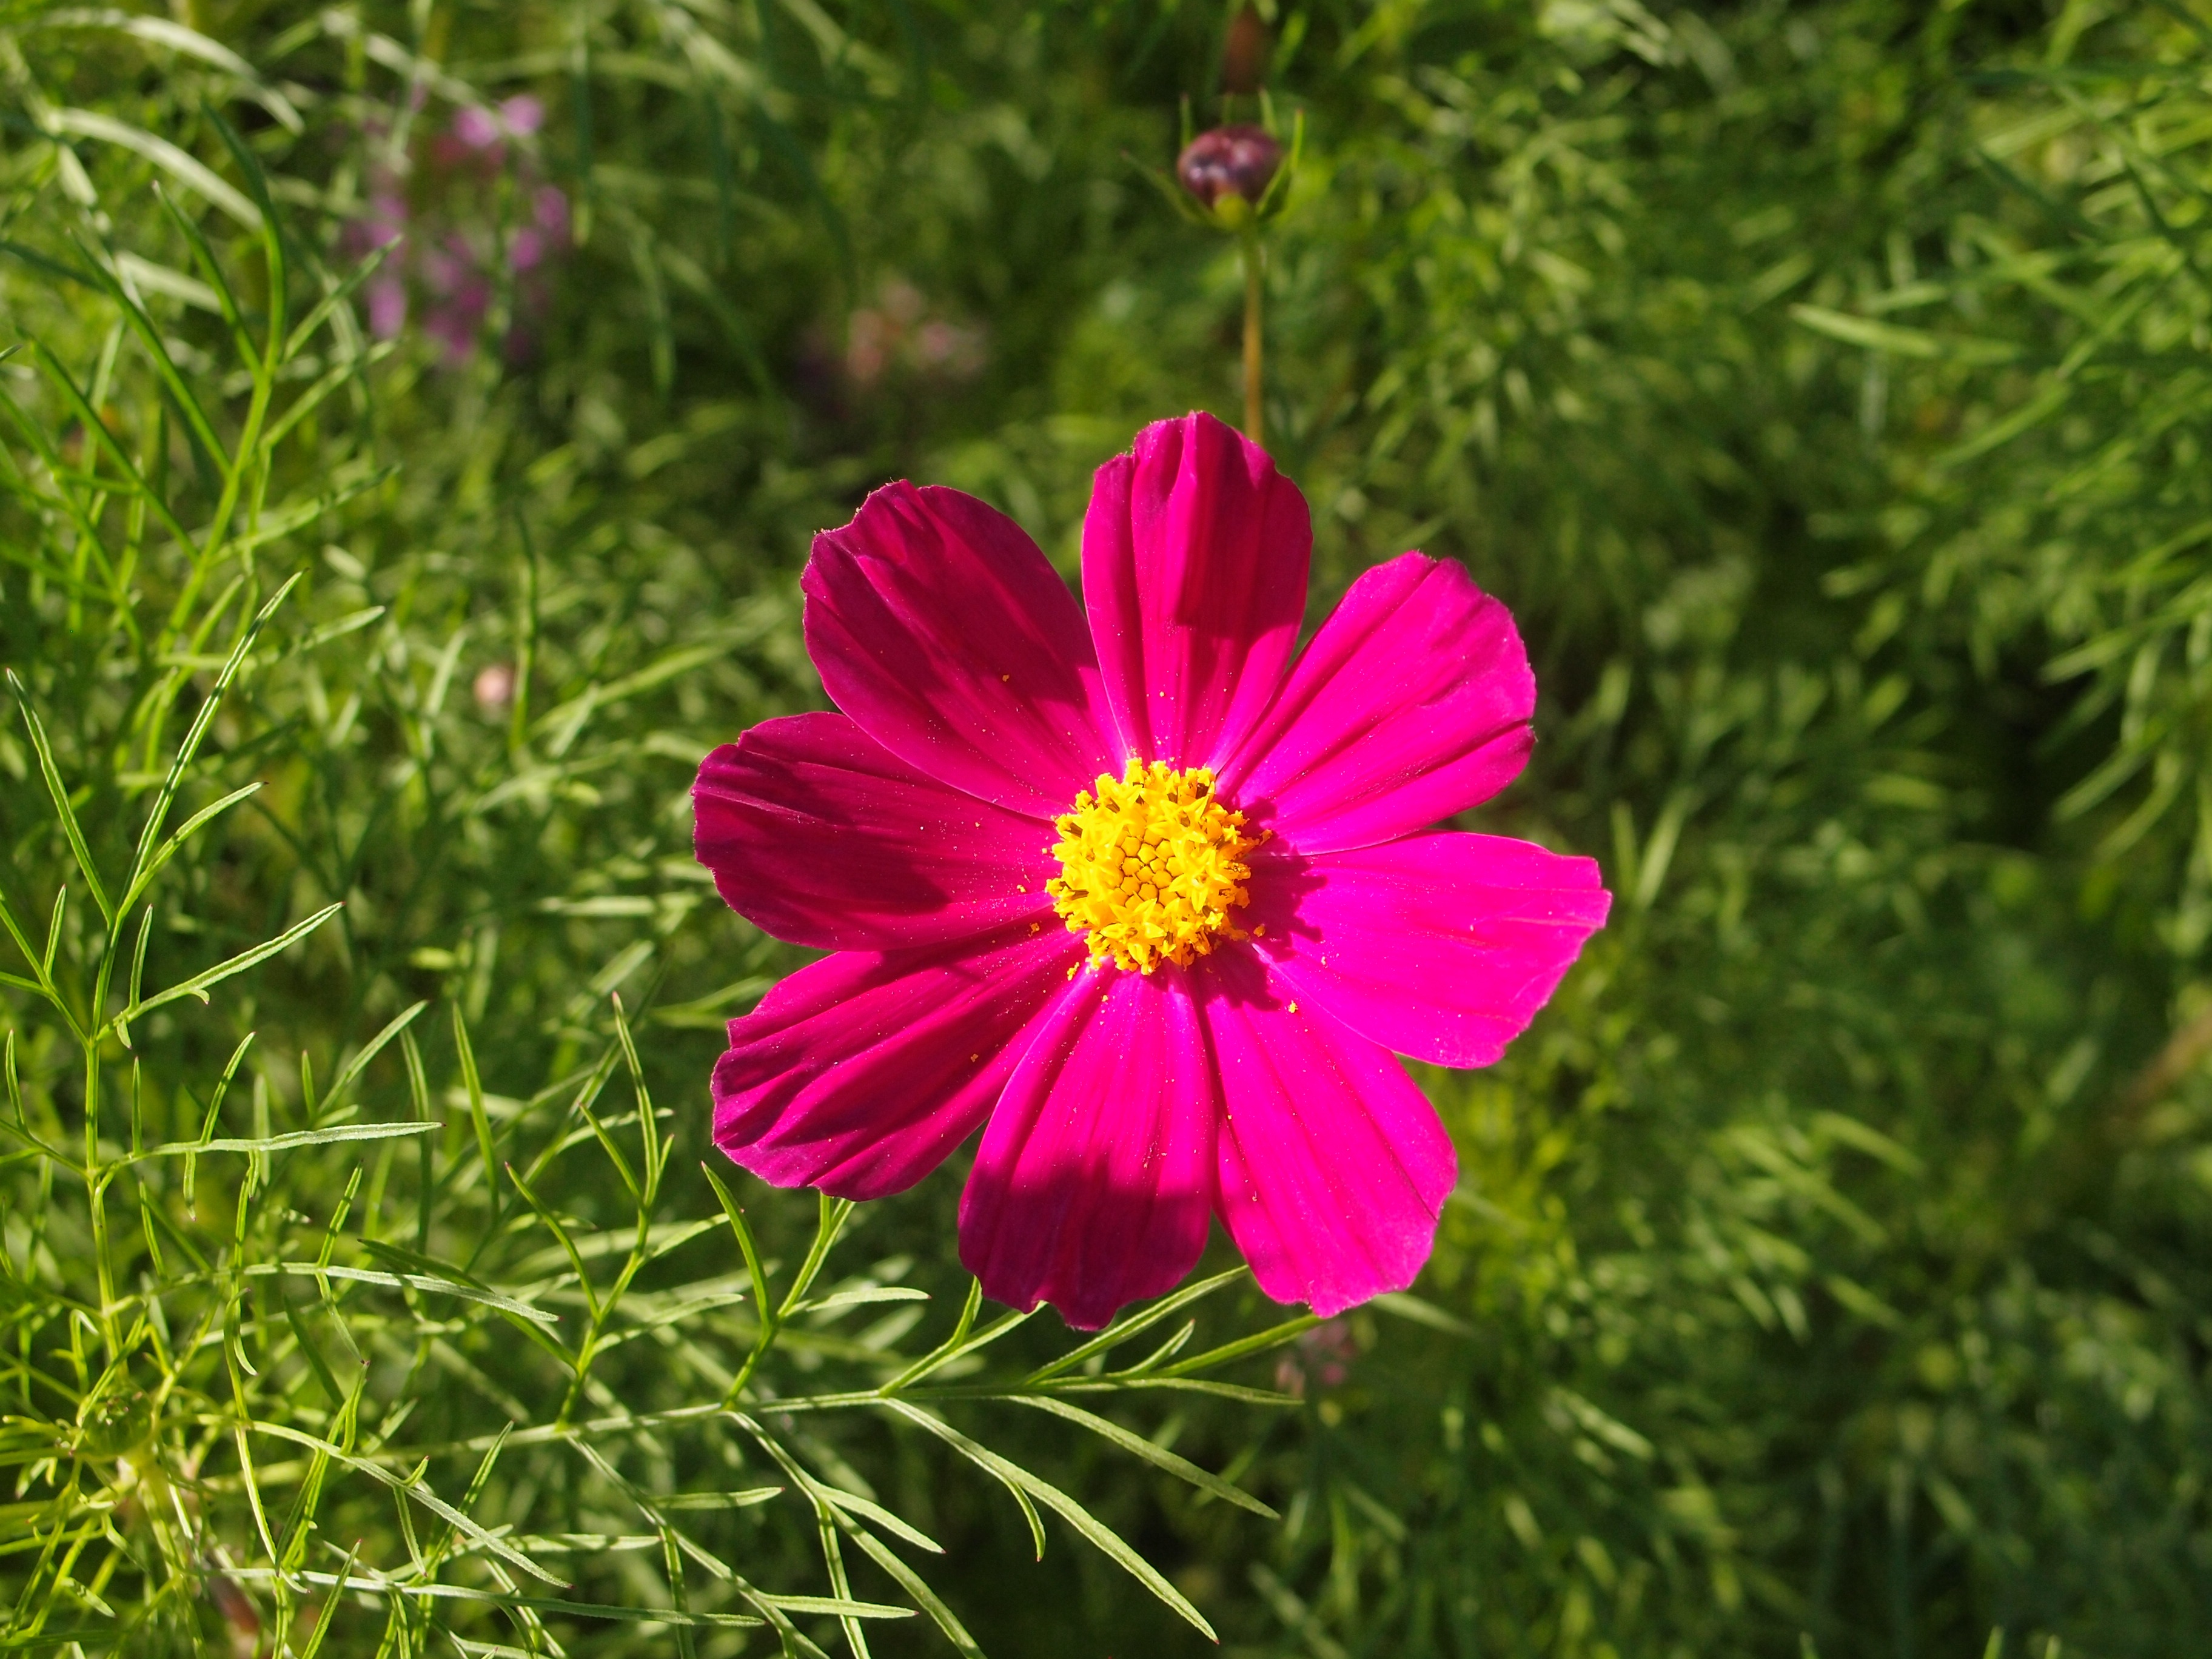
grass, plant, field, meadow, cosmos, flower, purple, petal, summer, botany, flora, wildflower, flowers, flower bed, petals, macro photography, summer flowers, garden flower, flowering plant, daisy family, annual plant, land plant, garden cosmos